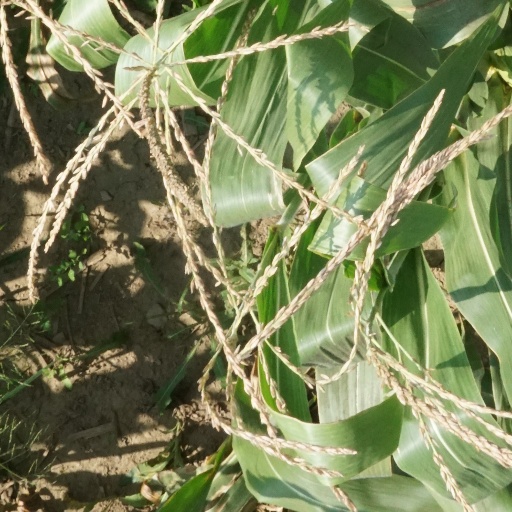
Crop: maize; corn